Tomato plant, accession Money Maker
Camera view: tilt-top (135 deg); turntable rotation: 60 degrees
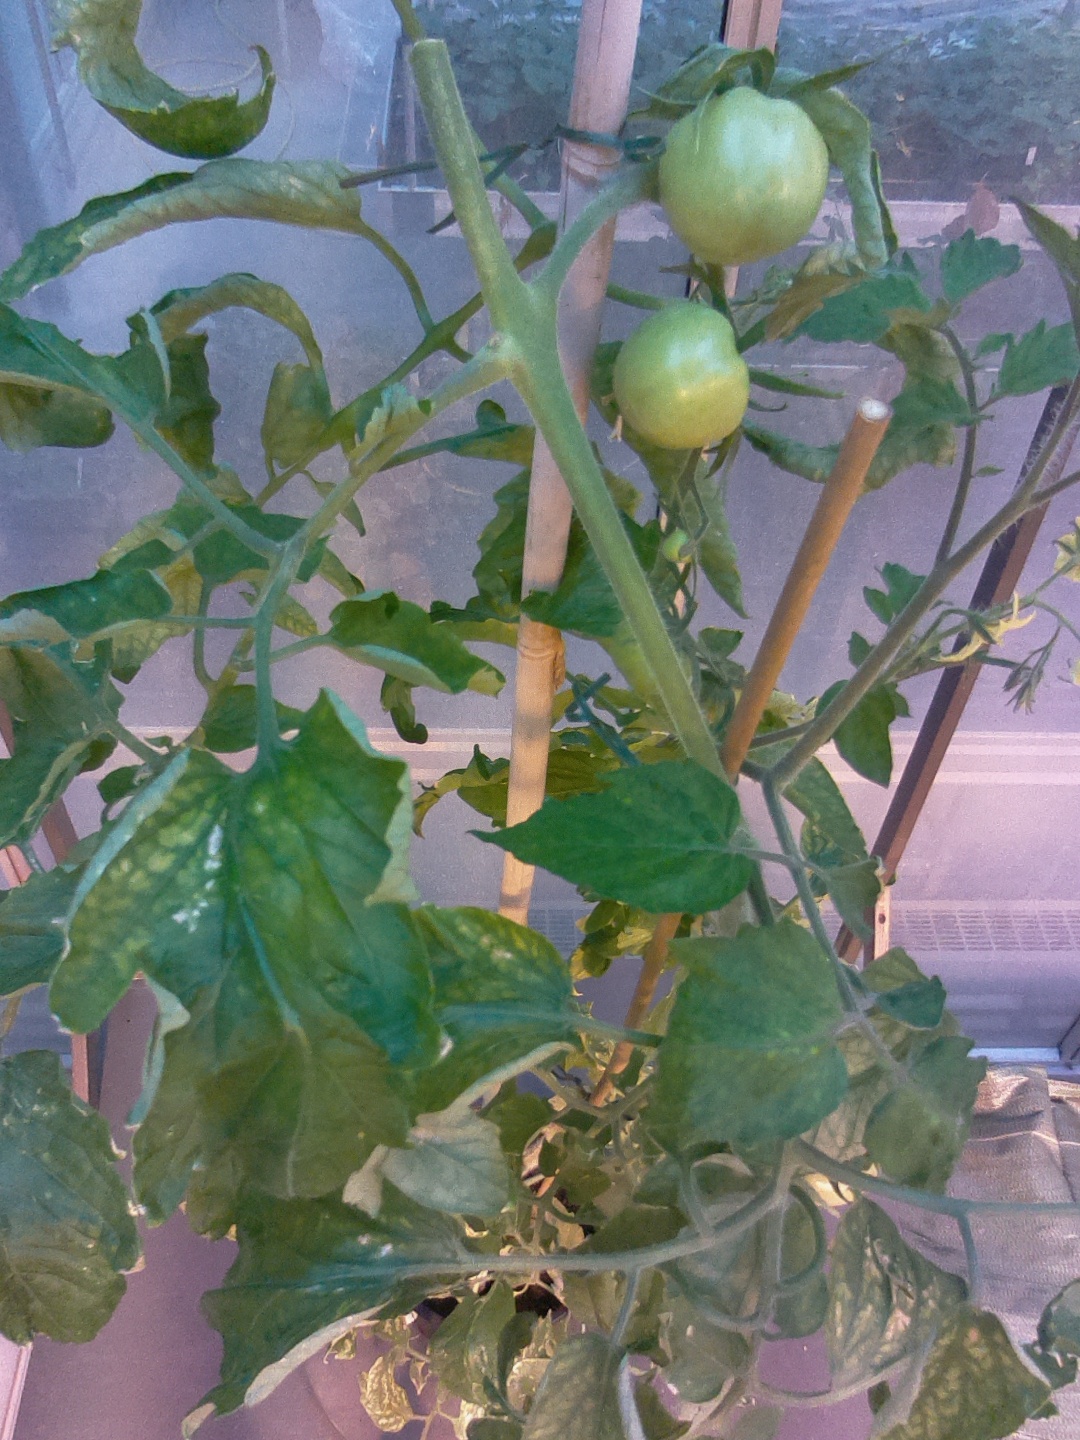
BBCH growth stage 78: 80% -90% of final fruit size